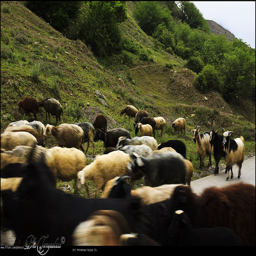
A herd of goats is walking on the road and the grass beside it.
A goat herd walks along a road beside a mountain.
The sheep are grazing on a very high mountain.
Several animals walking in a herd across the grass.
A herd of goats walking down a road next to a hillside.